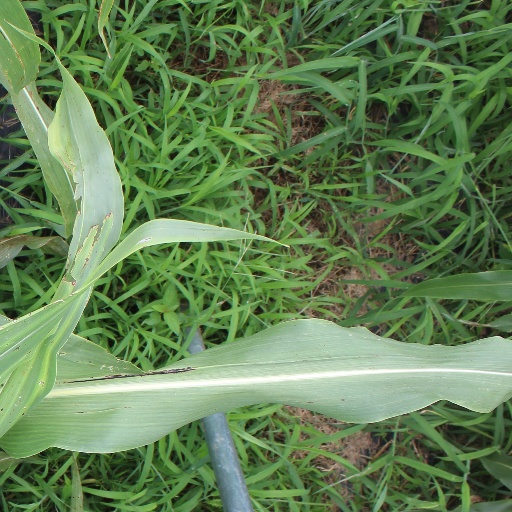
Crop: sorghum